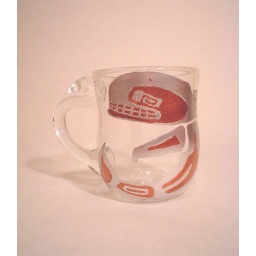
A cup I made in glass 3. I painted a whale totem on it.